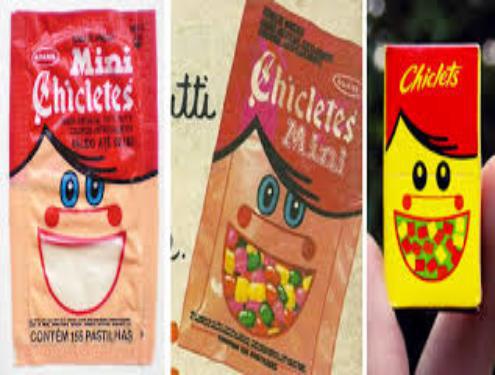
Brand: Chiclets
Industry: Food